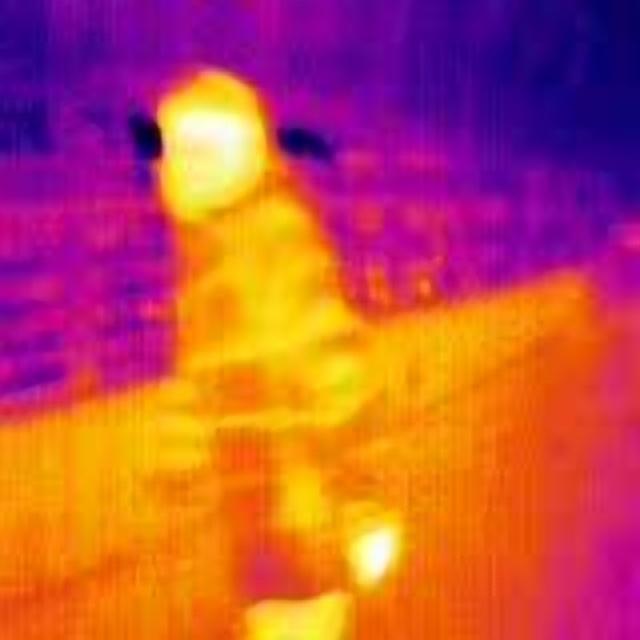
Detected objects:
label: person